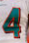
Number: 4